Kia Stinger

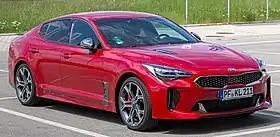

The Kia Stinger is a mid-size liftback/fastback manufactured by Kia between 2017 and 2023.